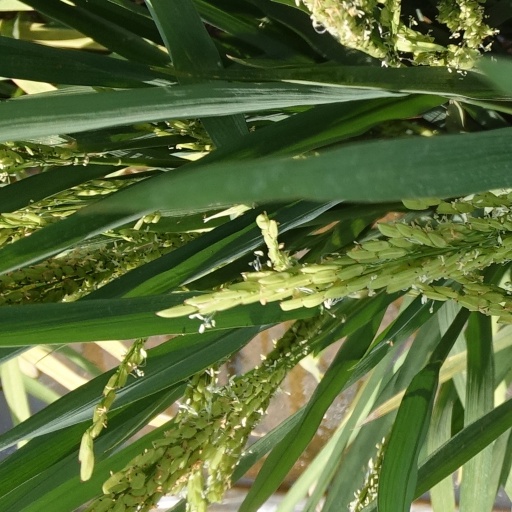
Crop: rice